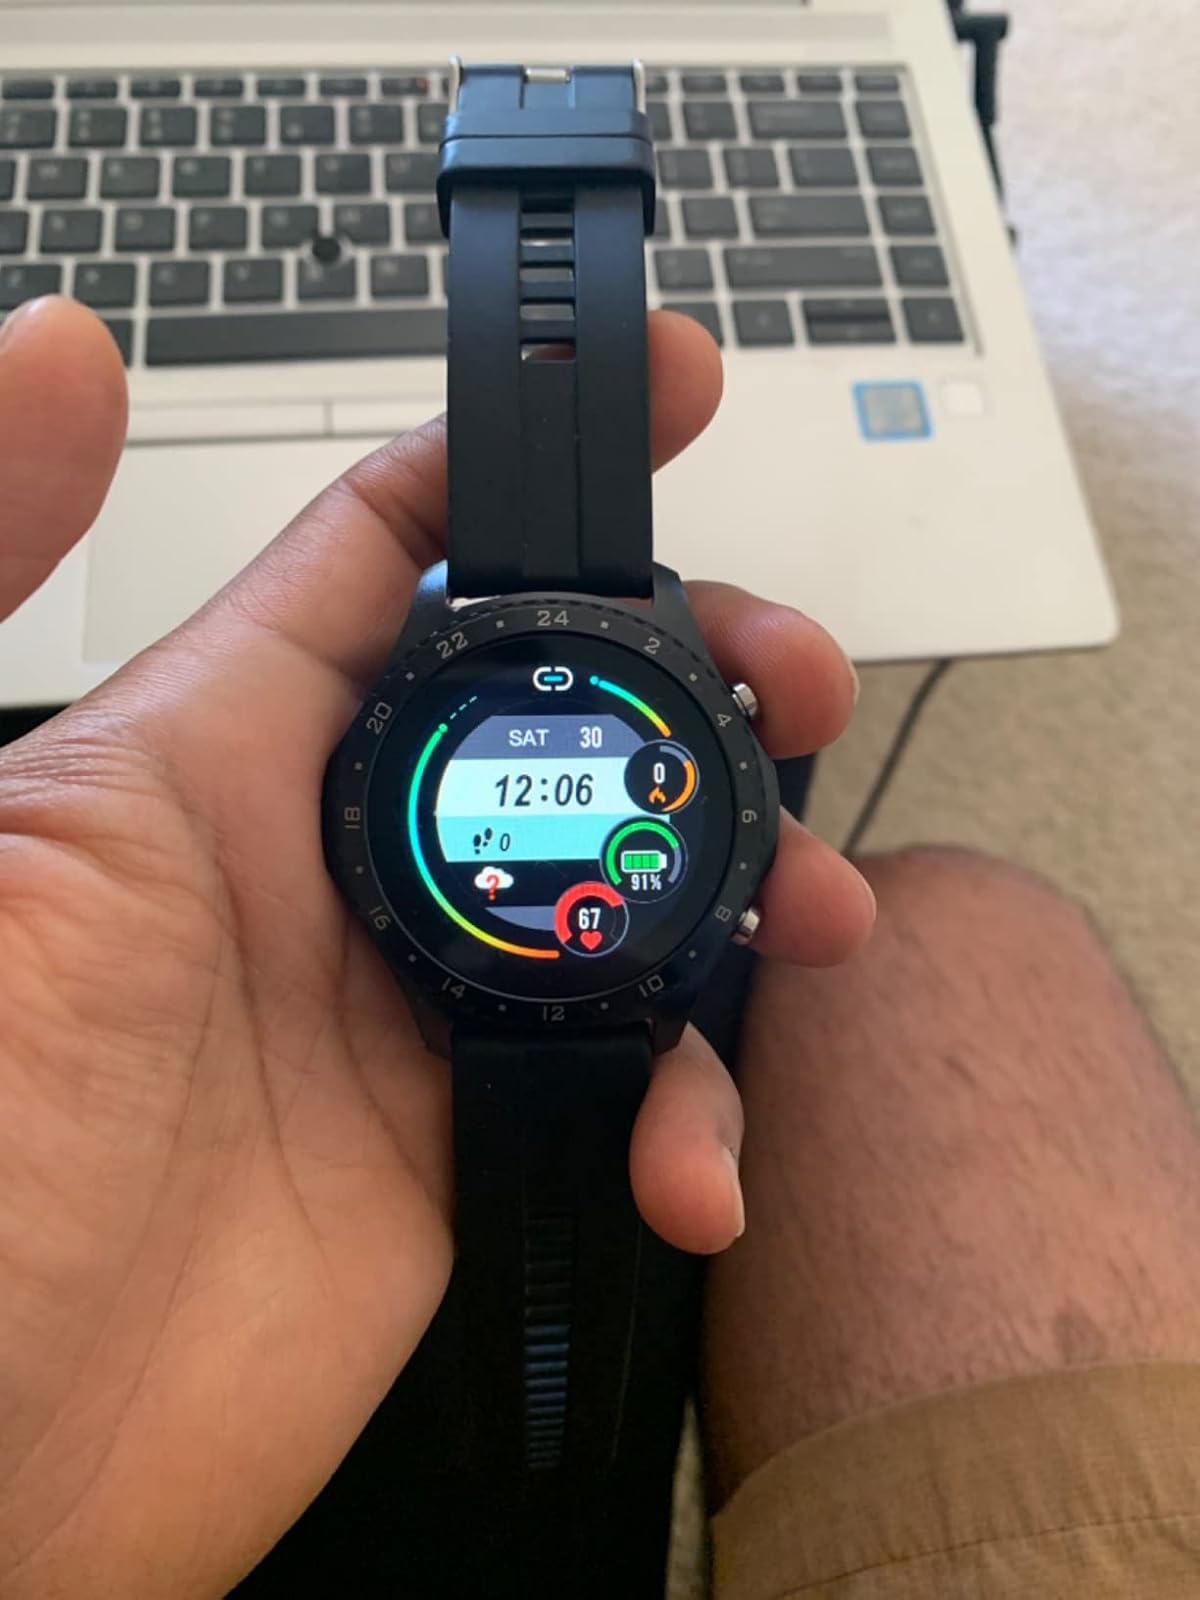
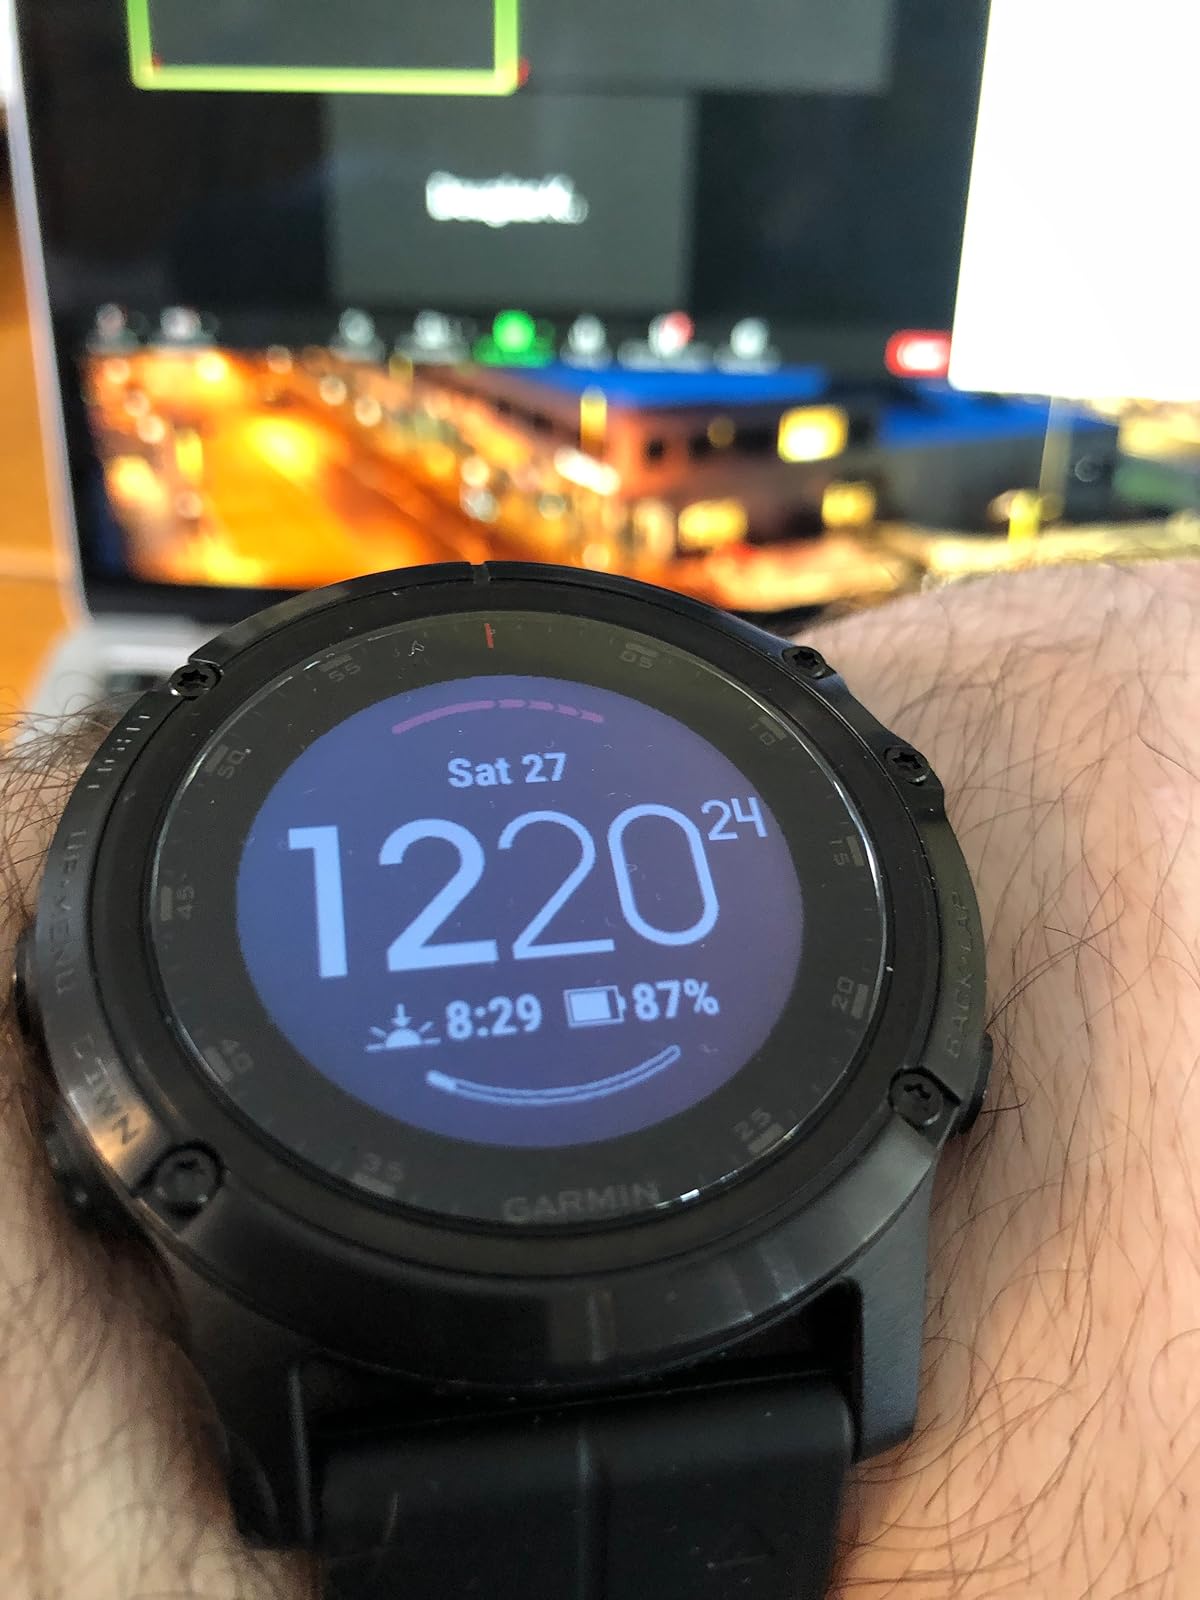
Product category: smartwatch
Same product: no